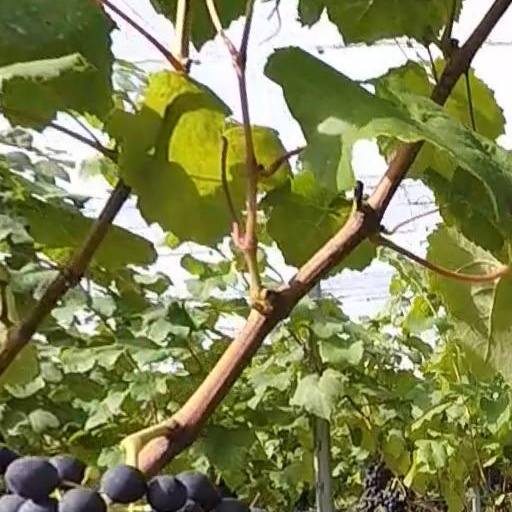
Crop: grape